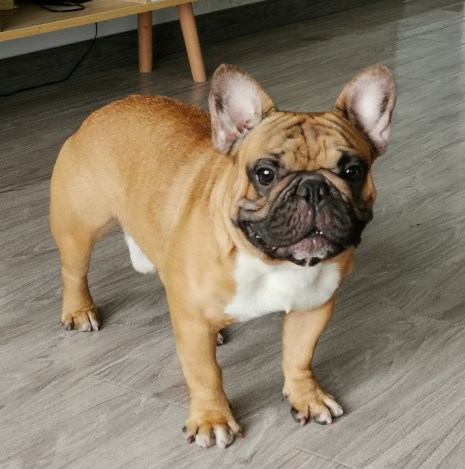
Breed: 1121-n000002-French_bulldog